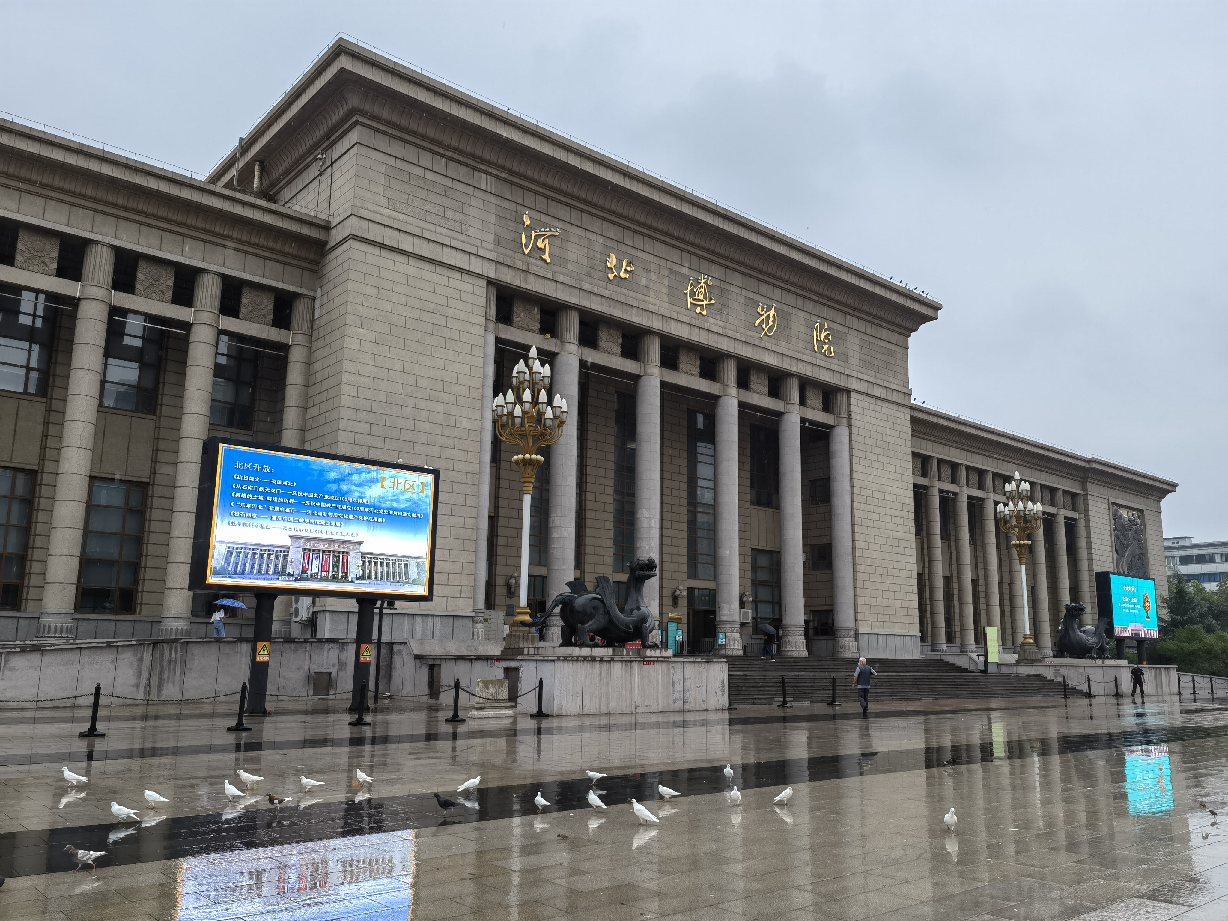
地标名称：河北博物院
所在城市：石家庄市·长安区